Harry Oakes

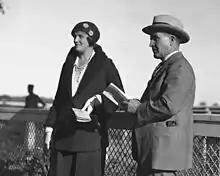
Harry and Eunice Oakes in Toronto in the 1930s

Oakes was born in Sangerville, Maine, one of five children of William Pitt Oakes and Edith Nancy Lewis. His father was a prosperous lawyer. Harry Oakes graduated from Foxcroft Academy and went on to Bowdoin College in 1896, and he spent two years at the Syracuse University Medical School. One of his sisters, Gertrude Oakes, died in the 1935 sinking of the ocean liner SS "Mohawk" off the New Jersey coast.